P & A Campbell

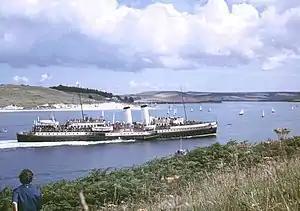
"Bristol Queen" in the Camel Estuary, 1965

P & A Campbell was a shipping company based in Bristol which operated steamship services in the Bristol Channel between 1893 and 1979.